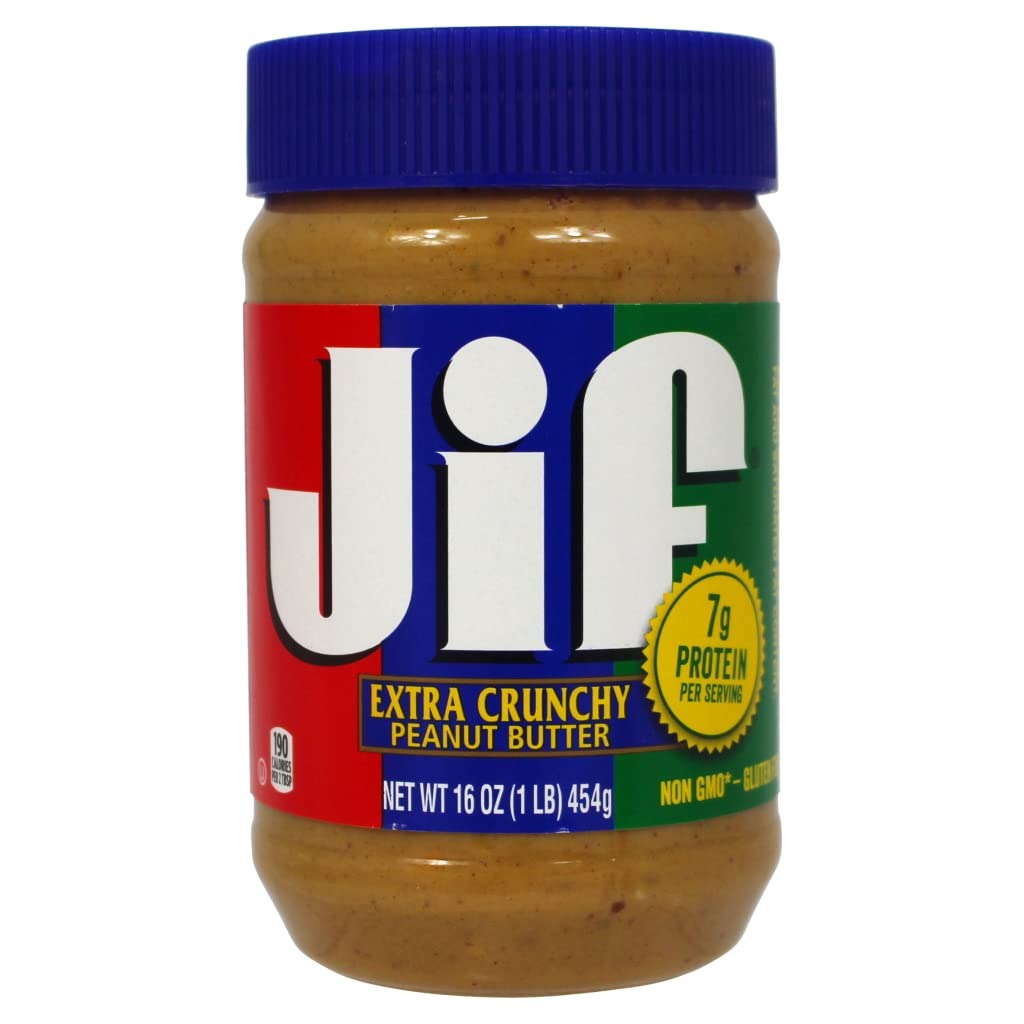
Item Name: Jif Extra Crunchy Peanut Butter, 16 Ounces
Bullet Point 1: Contains 1 (one) 16 ounce jar of Jif Extra Crunchy Peanut Butter
Bullet Point 2: Every jar contains that mouthwatering fresh roasted peanut taste!
Bullet Point 3: Jif Extra Crunchy Peanut Butter is That Jif'ing Good
Bullet Point 4: Packed with peanuts, this extra crunchy peanut butter is perfect for those who appreciate a little extra crunch.
Bullet Point 5: Spread the love and create something delicious for your family, from simple snacks to baked goods and more
Value: 16.0
Unit: Ounce

Price: 3.29